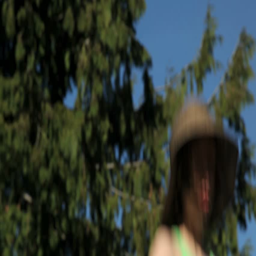
young girl on a trampoline